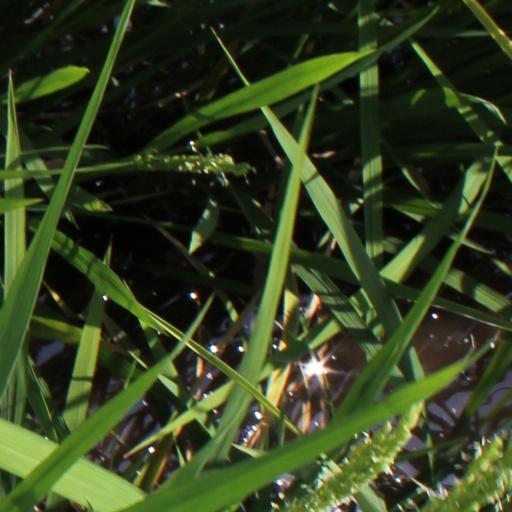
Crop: rice